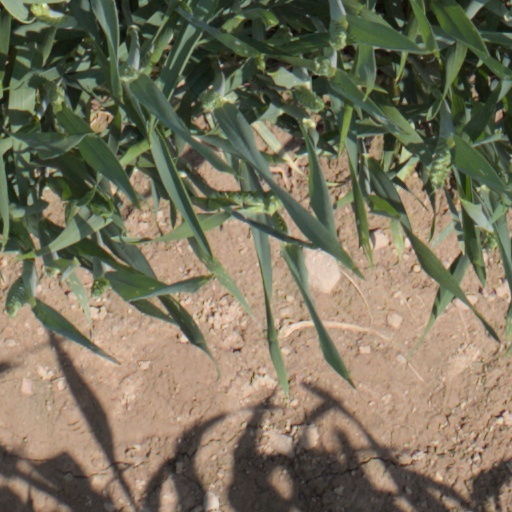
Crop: wheat